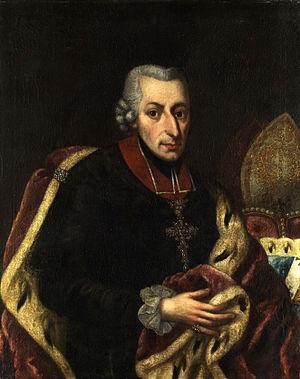
Franz Ludwig Freiherr von Erthal est prince-évêque de Wurtzbourg et de Bamberg. Son frère aîné Friedrich Karl Joseph von Erthal est le dernier prince-évêque de Mayence.